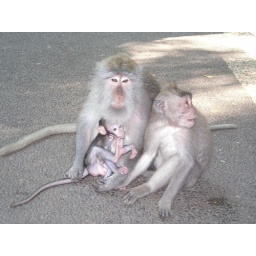
monkey forest in Ubud